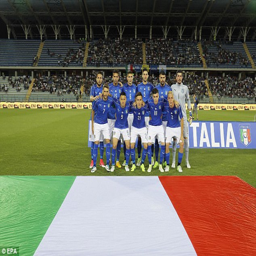
country named an unrecognisable side to play at the stadium